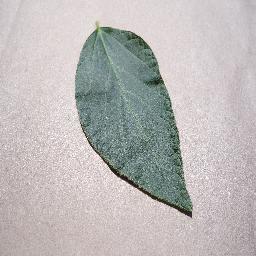
Label: Soybean___healthy